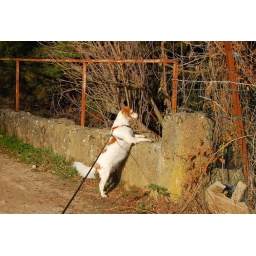
There's usually a yellow Garfield-like cat around here... Mmm! Yeeellooow! :o)